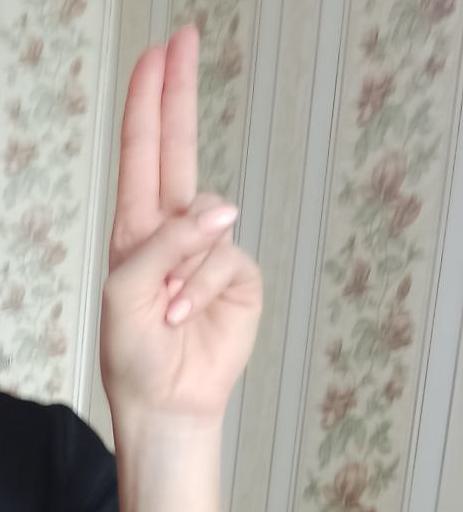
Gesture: two_up